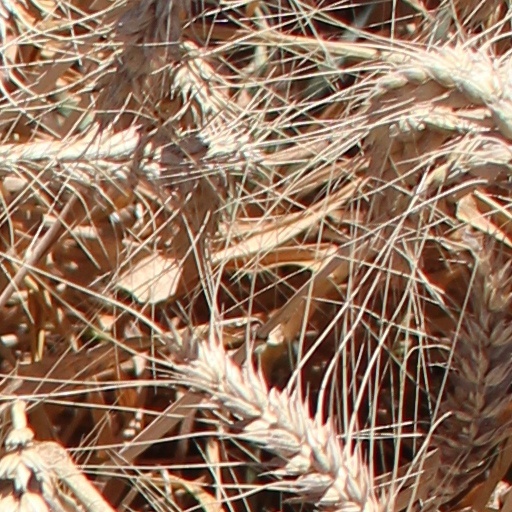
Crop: wheat